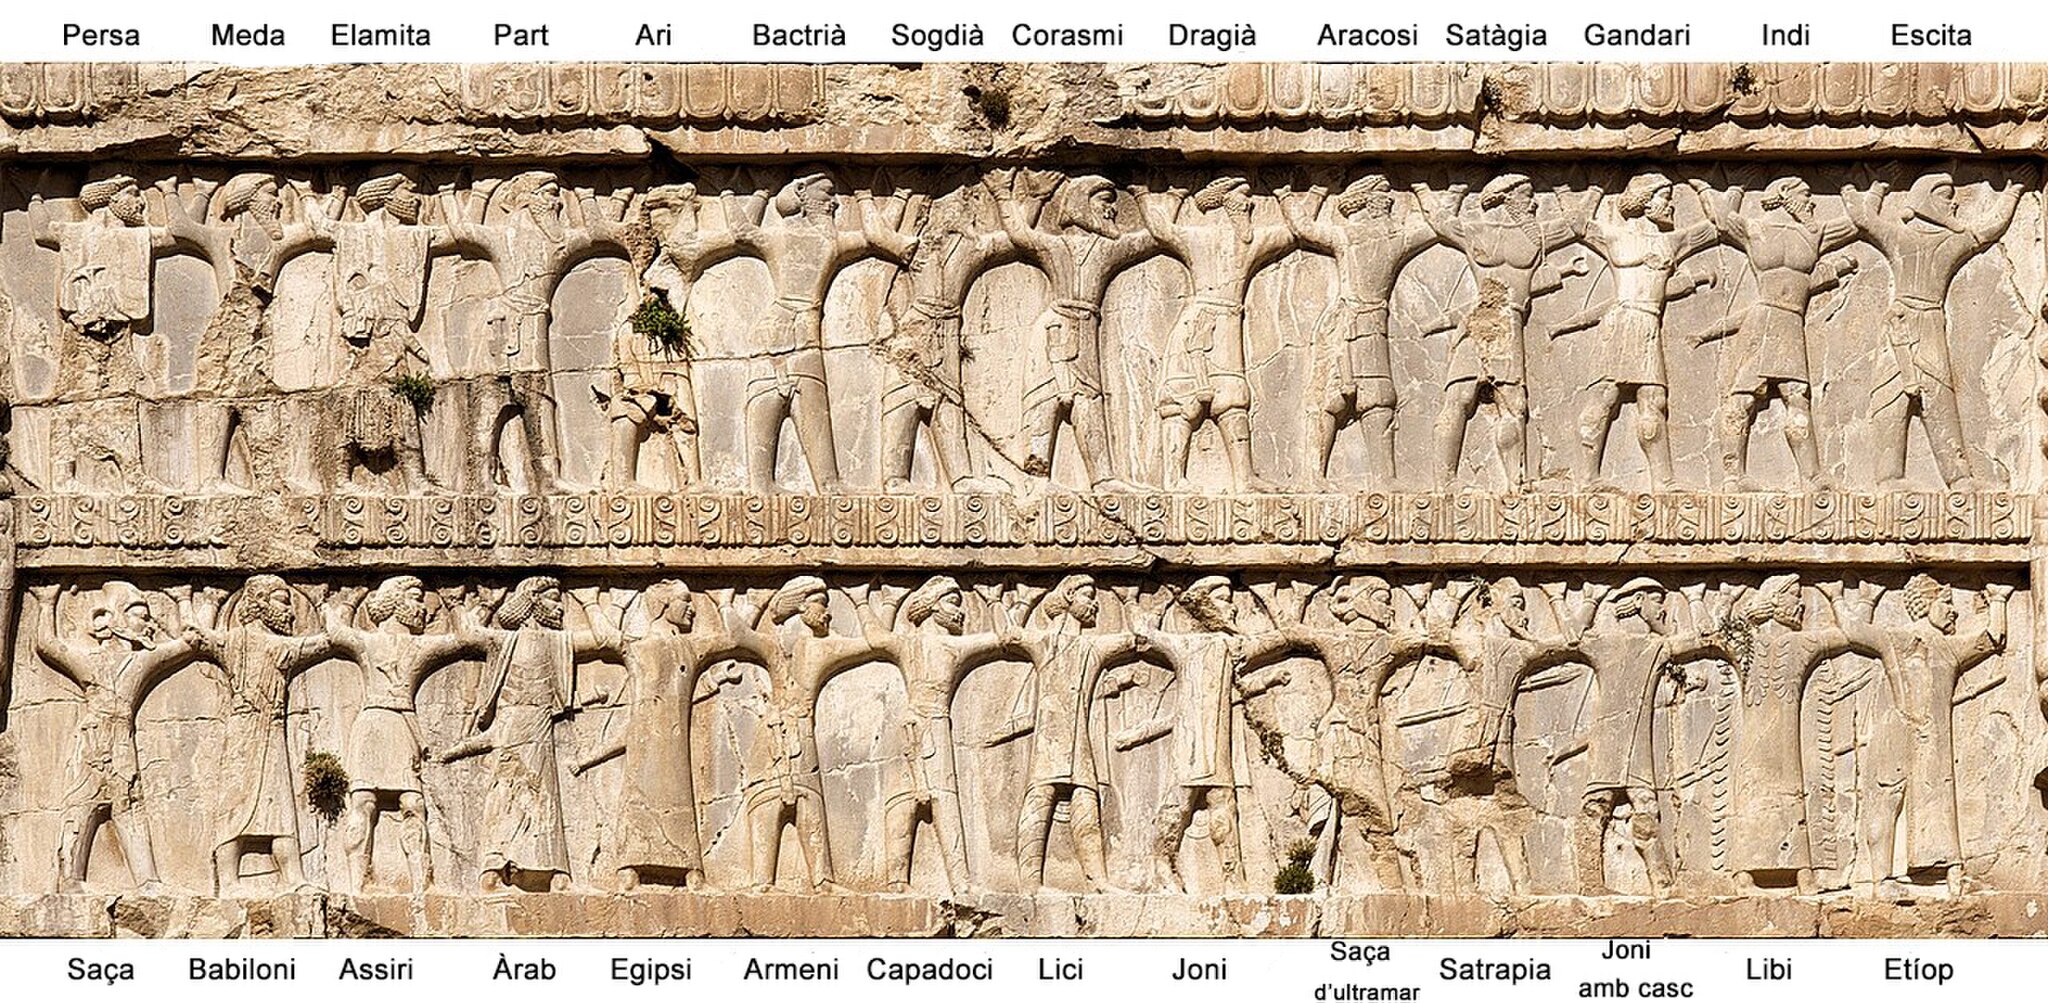
Title: Exercit persa
Description: Exèrcit persa en la batalla de les Termòpiles
Date: 2021-05-08 22:01:12
Categories: Battle of Thermopylae, Self-published work, Wall ornaments, Reliefs in Naqsh-e Rustam